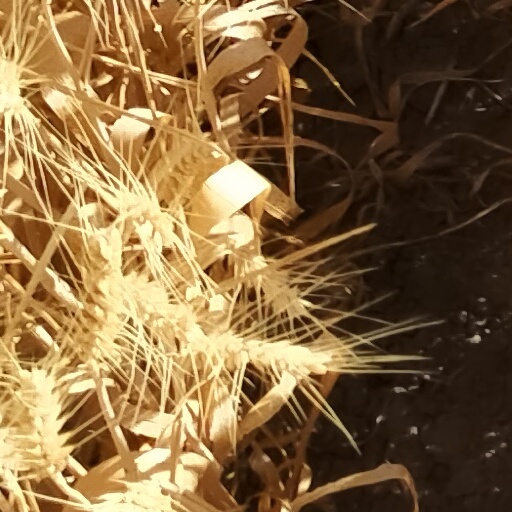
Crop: wheat